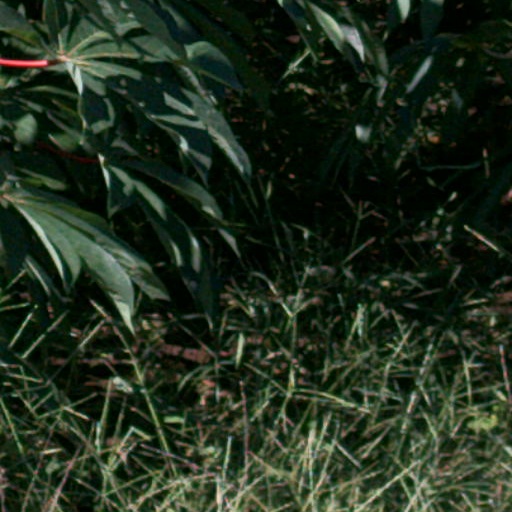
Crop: cassava